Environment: real
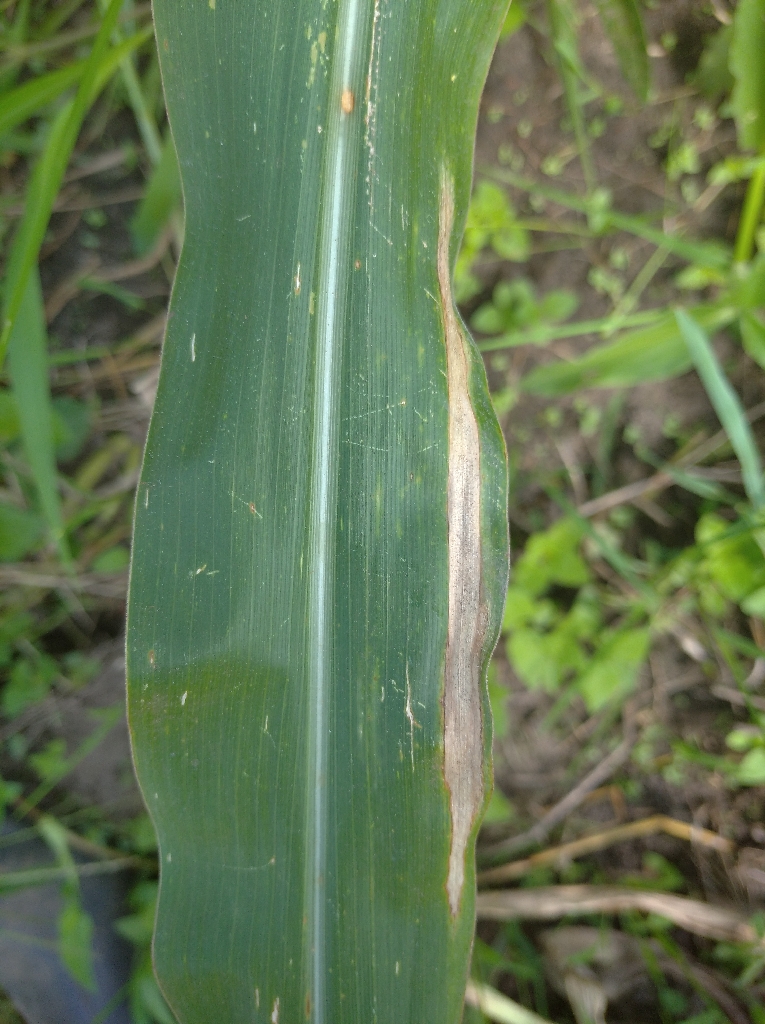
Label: northern_corn_leaf_blight